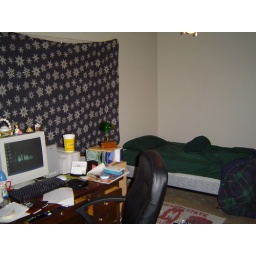
My messy bedroom in the new apartment. Notice the high class curtain replacement.